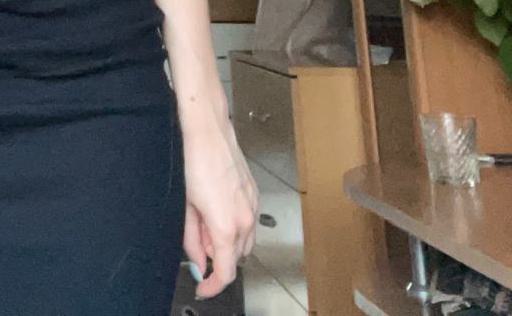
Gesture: no_gesture